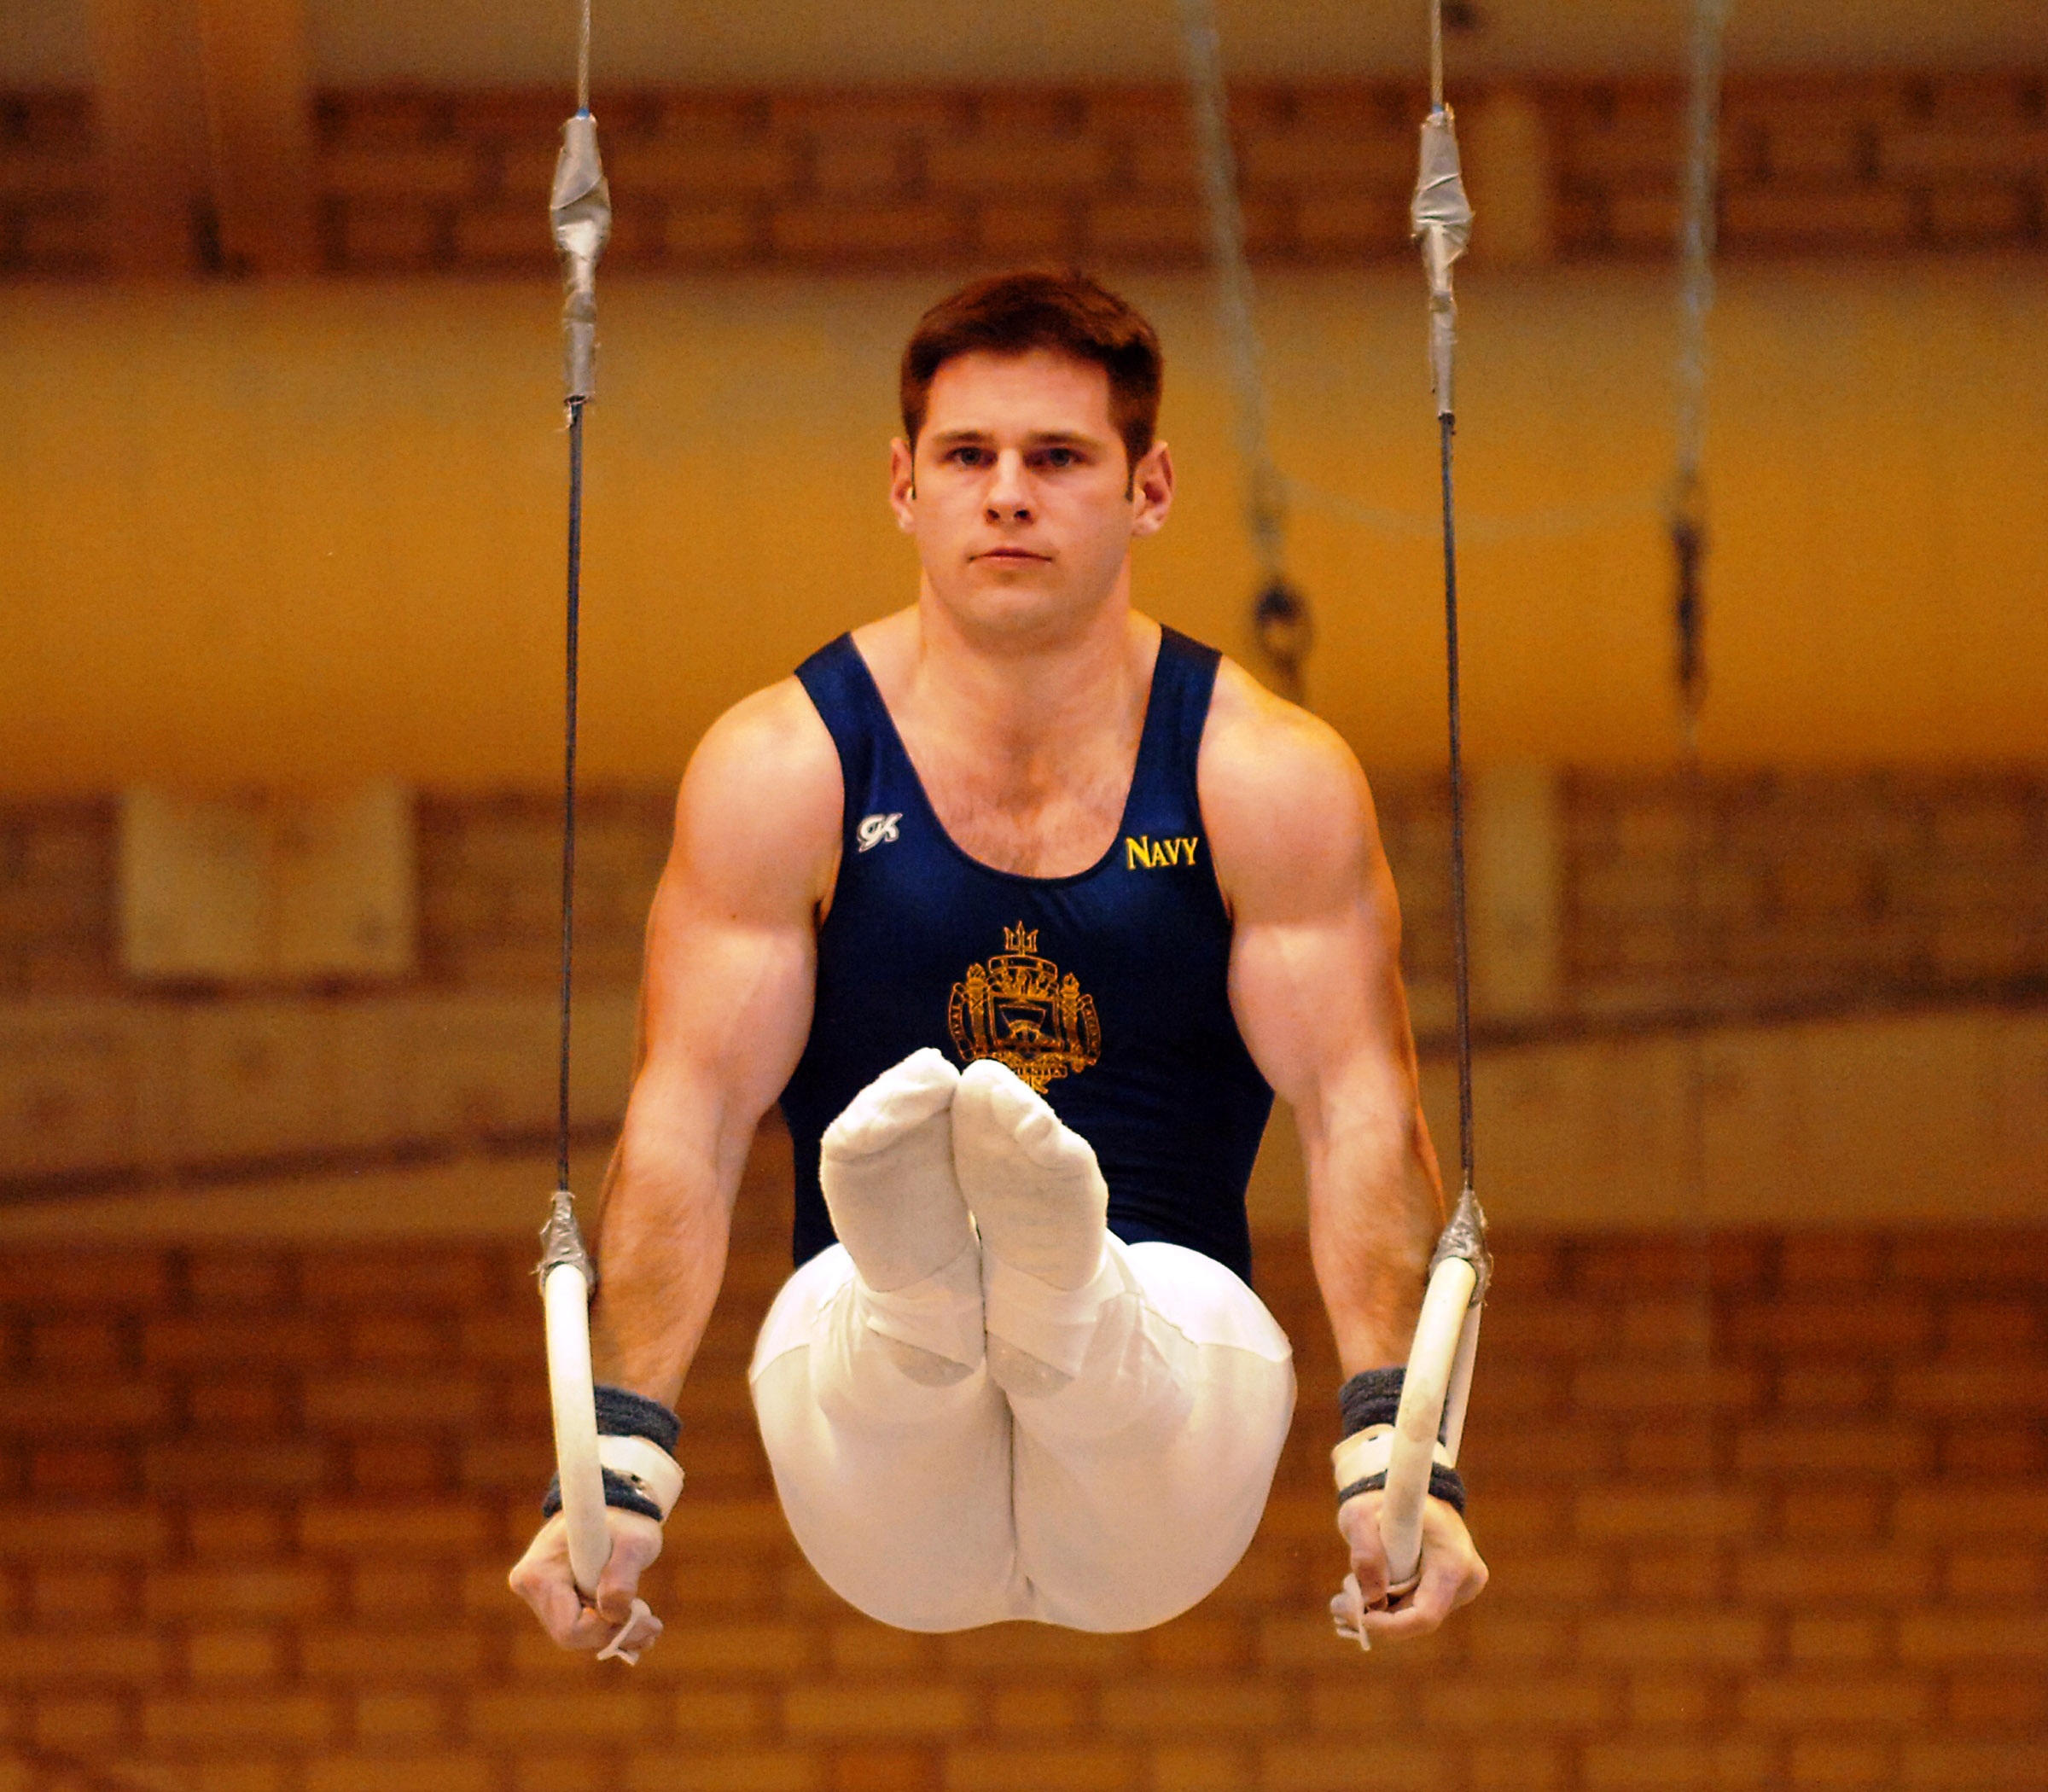
man, male, exercise, arm, fitness, muscle, competition, power, sports, performance, pose, rings, athlete, strength, gymnastics, concentration, weightlifting, gymnast, poise, competition event, physical fitness